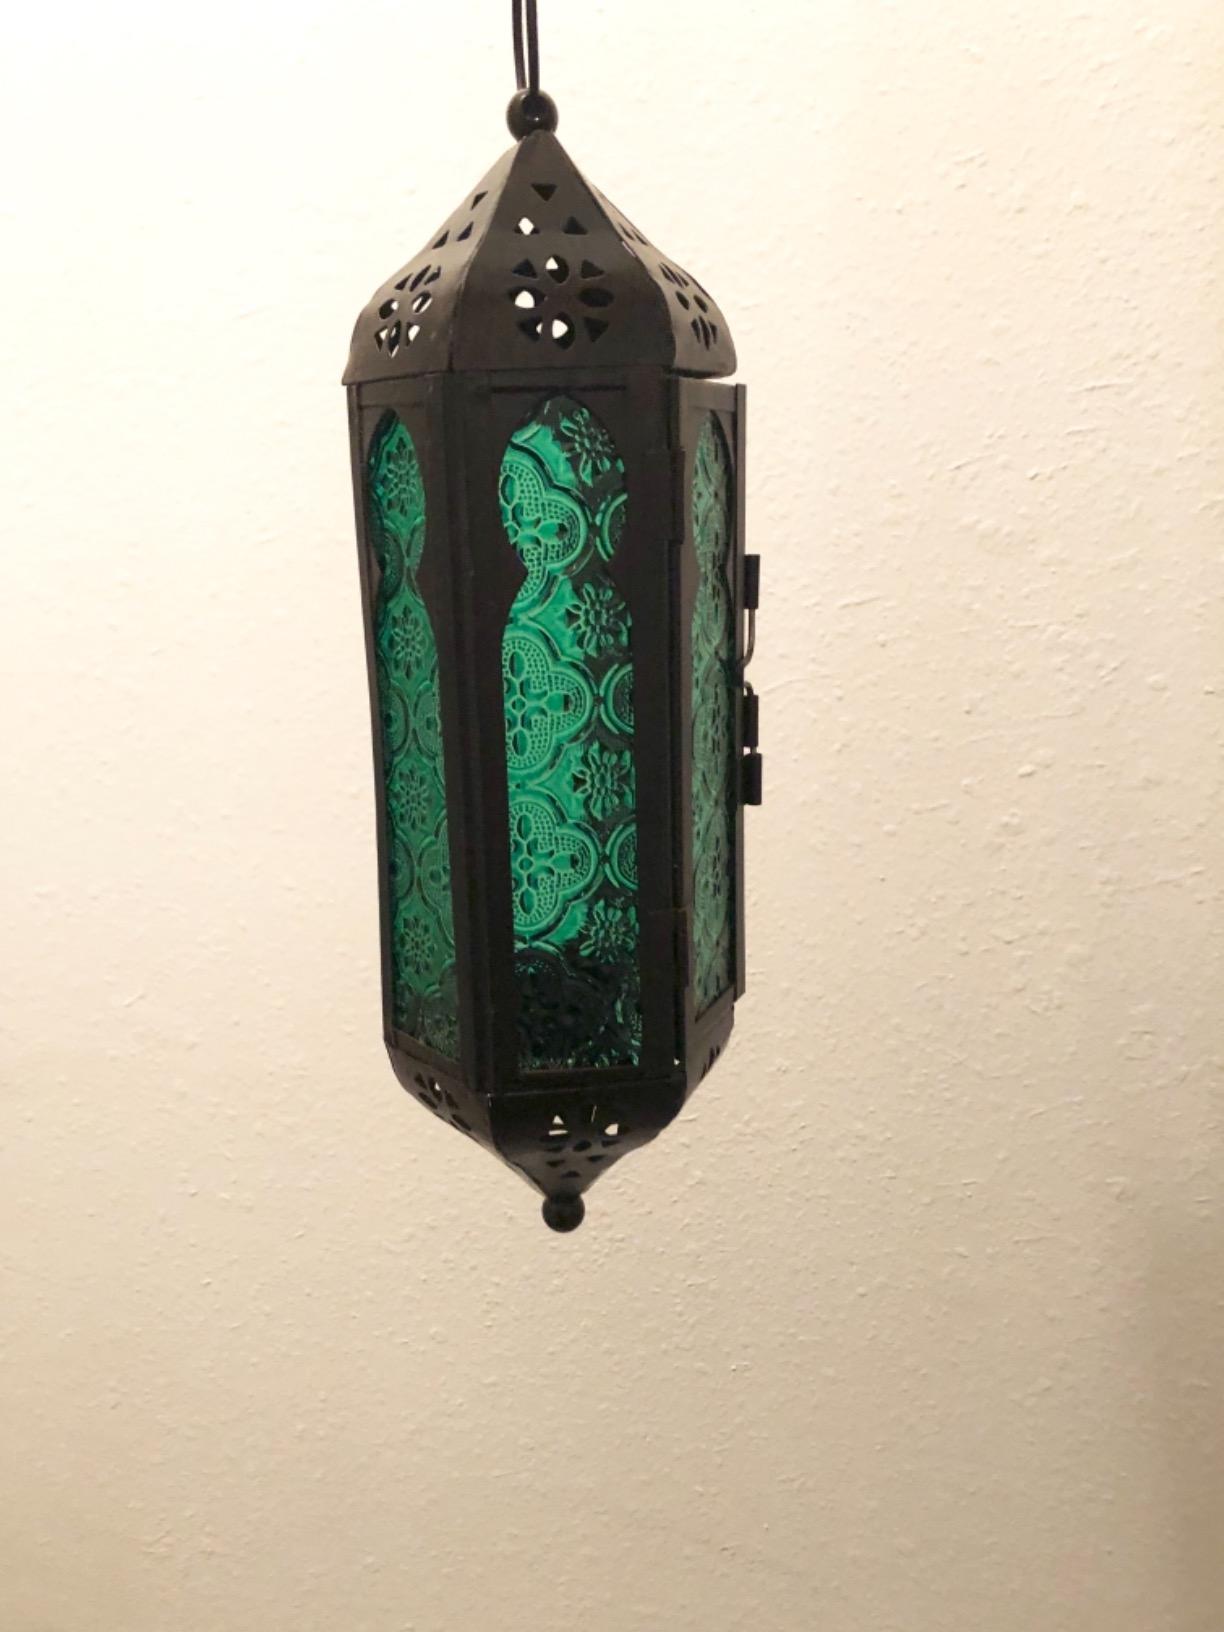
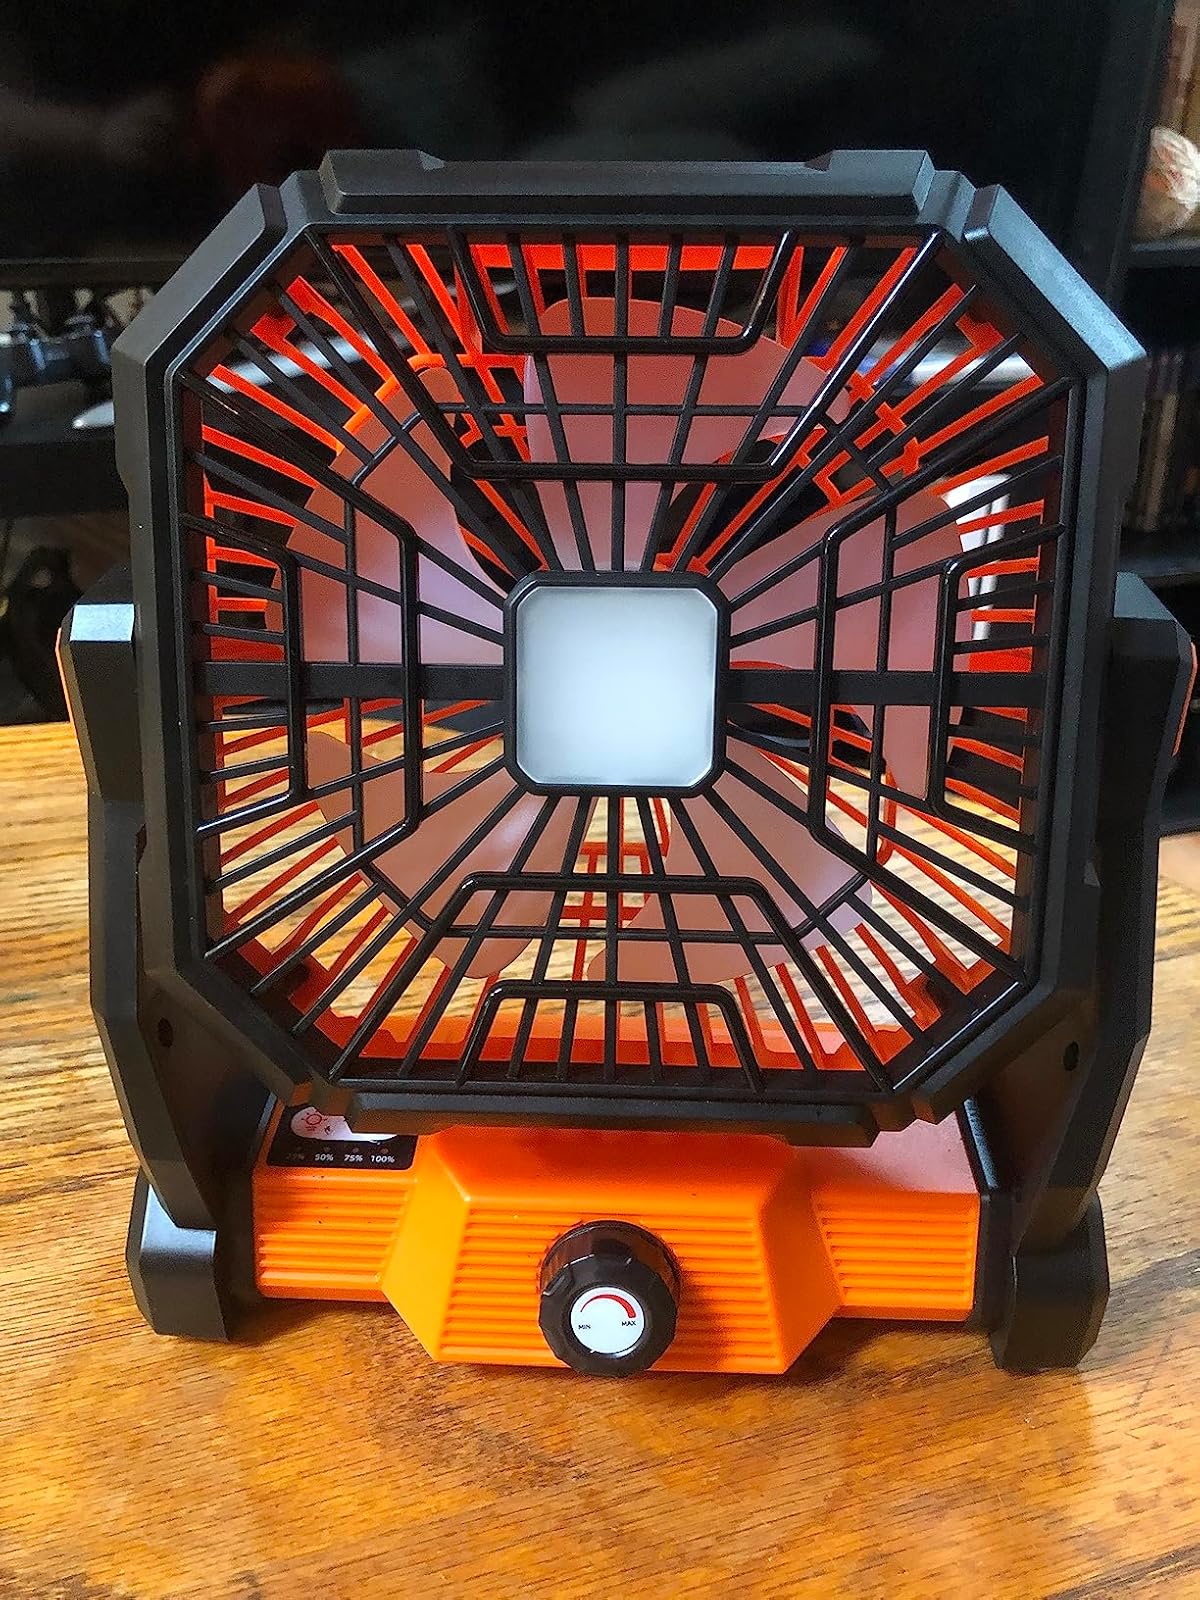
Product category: lantern
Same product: no